George Gershwin

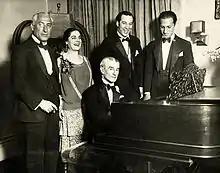
Birthday party honoring Maurice Ravel in New York City, March 8, 1928. From left: Oskar Fried; Éva Gauthier; Ravel at piano; Manoah Leide-Tedesco; and George Gershwin.

Rodney Greenberg writes of Gershwin: "Rhythmic and melodious, Gershwin's music fuses popular elements from the American melting-pot: the flattened notes and syncopations of African-American blues and ragtime; Hispanic rhythms; the aching cadences of Hebrew chant. More classical ingredients range from the harmonies of Chopin, Liszt and Debussy to the sprightly patter of Gilbert and Sullivan. ... His passions in classical music ranged widely, from Bach to Alban Berg." Gershwin was influenced by French composers of the early twentieth century. In turn, Maurice Ravel was impressed with Gershwin's abilities, commenting, "Personally I find jazz most interesting: the rhythms, the way the melodies are handled, the melodies themselves. I have heard of George Gershwin's works and I find them intriguing." The orchestrations in Gershwin's symphonic works often seem similar to those of Ravel; likewise, Ravel's two piano concertos evince an influence of Gershwin.